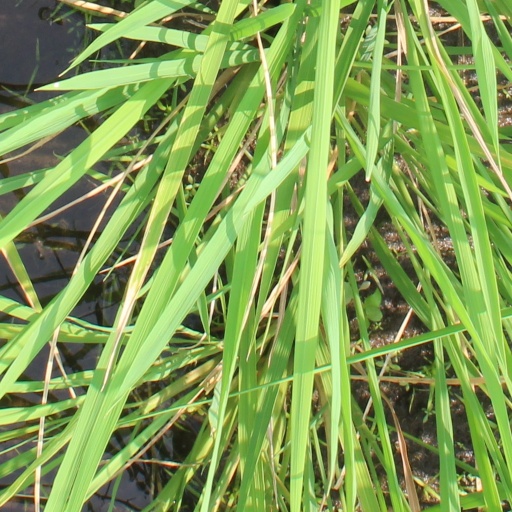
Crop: rice